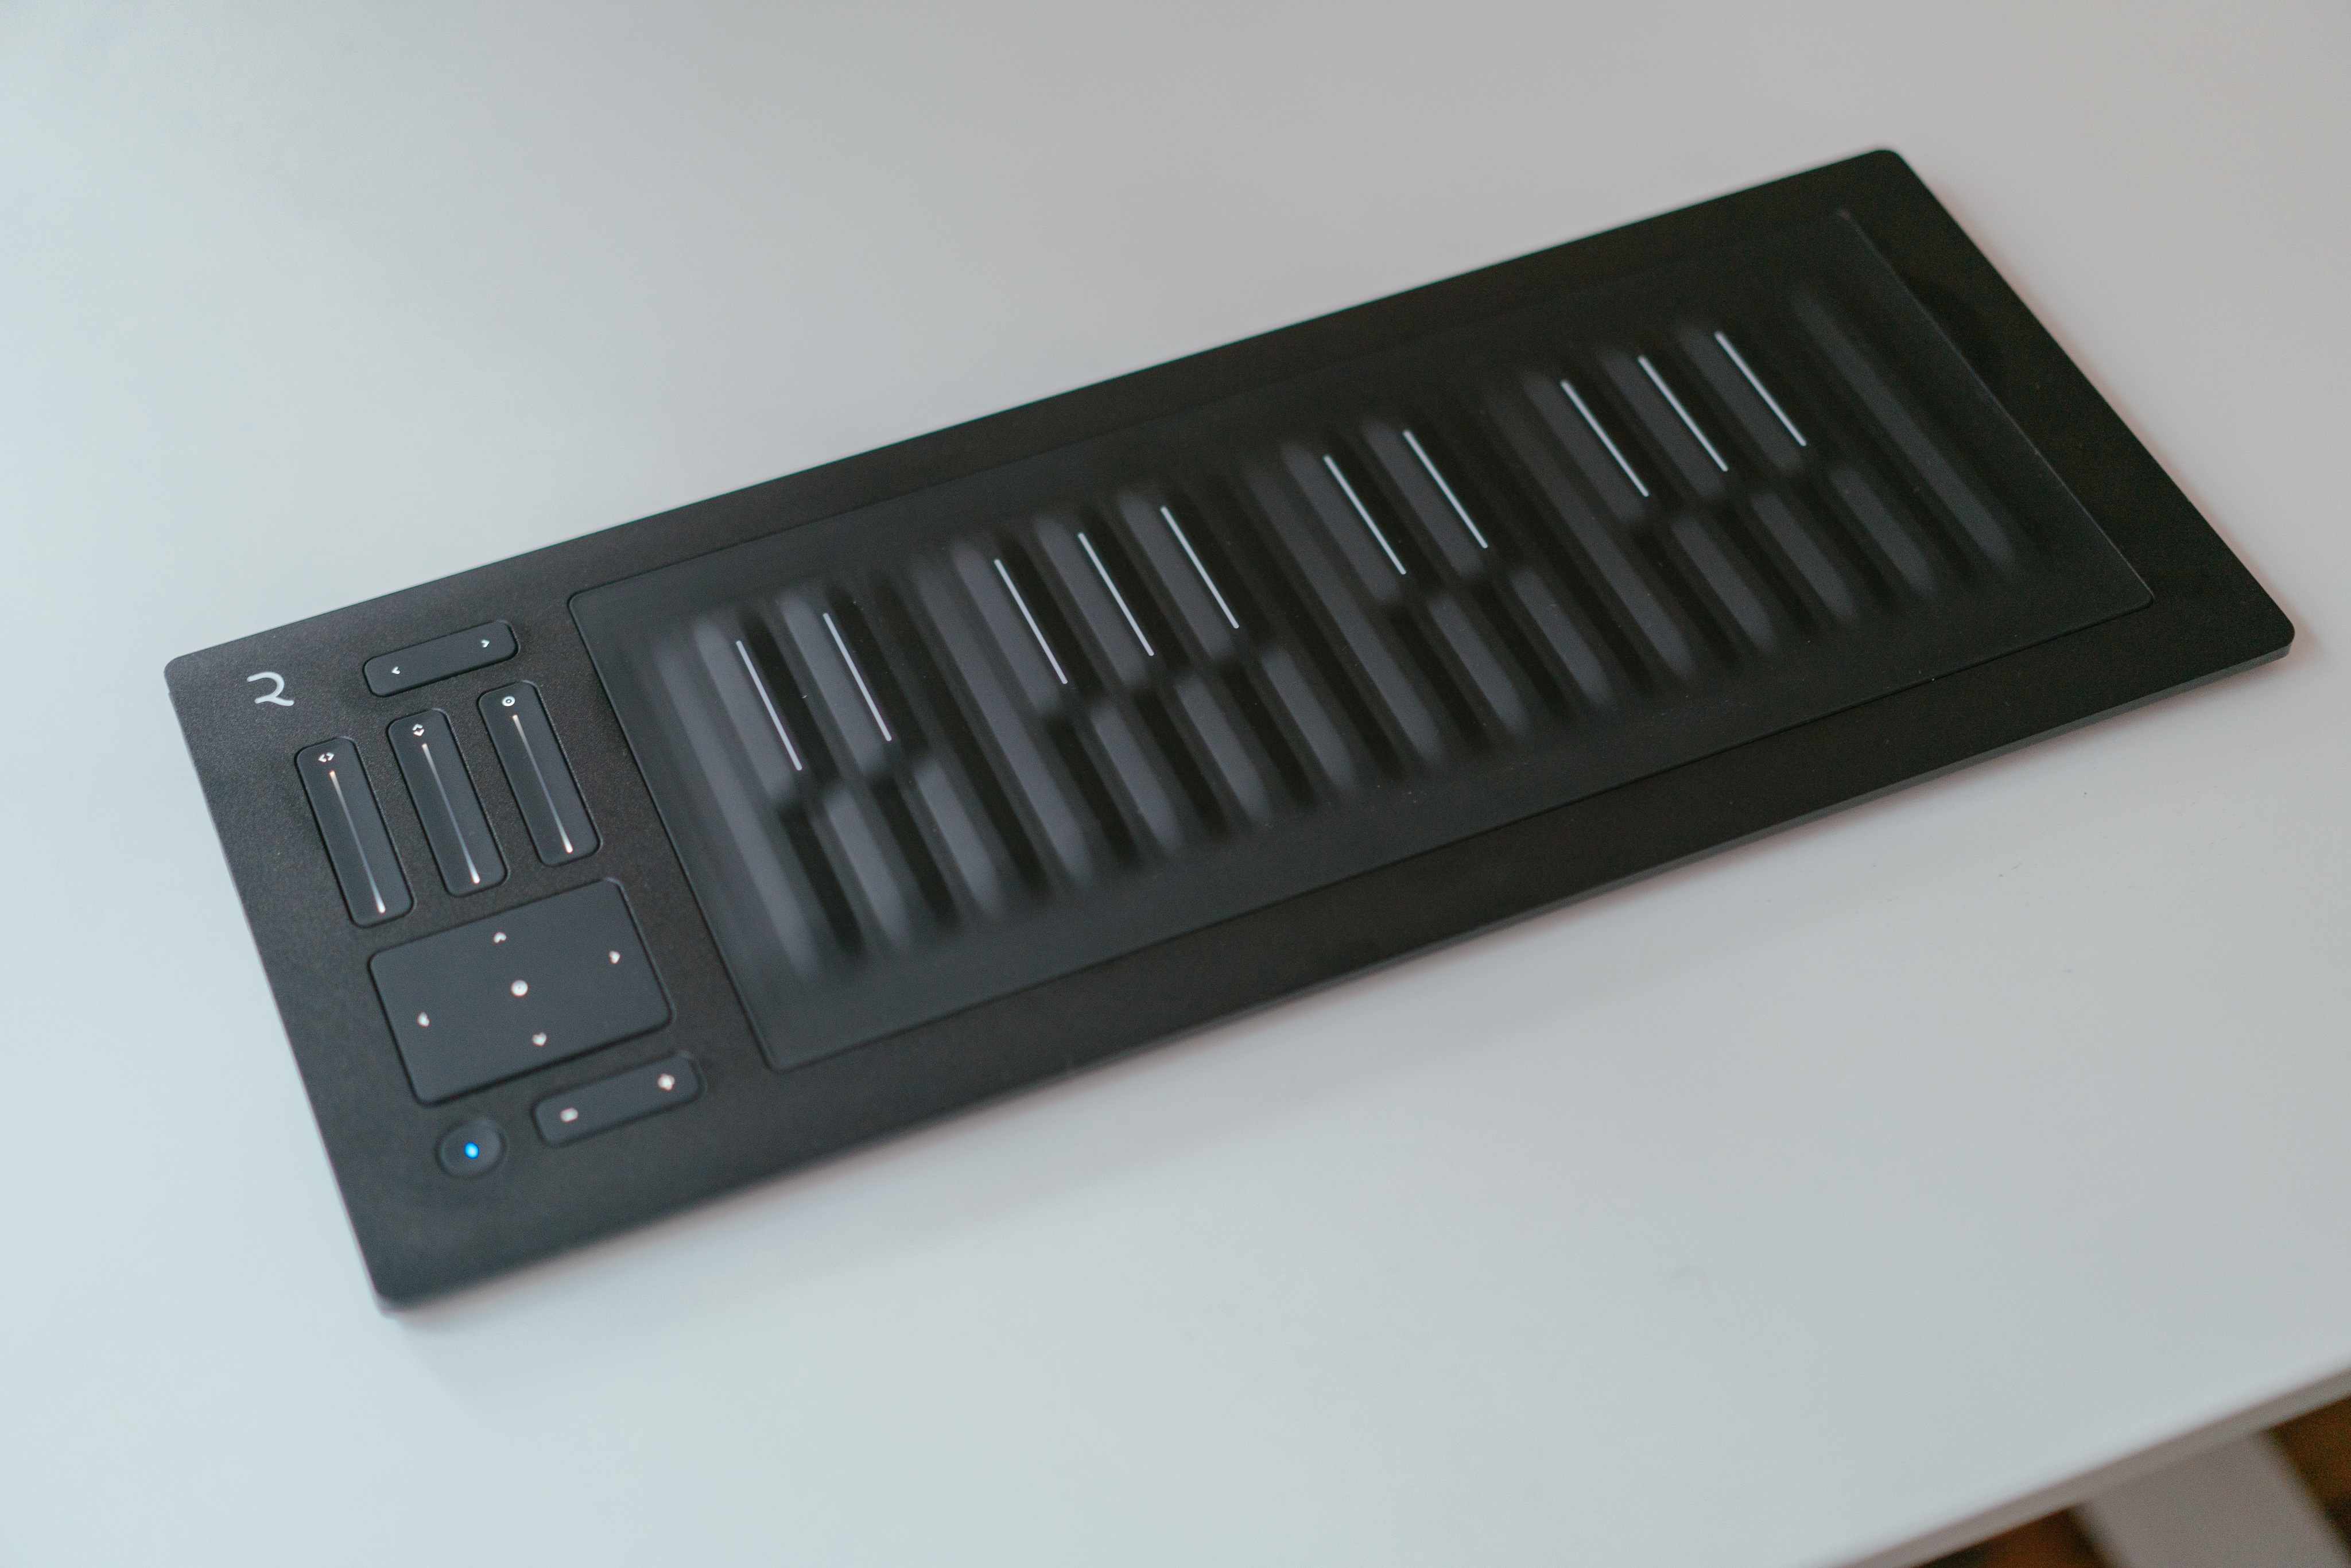
technology, lighting, product, multimedia, computer keyboard, electronic instrument